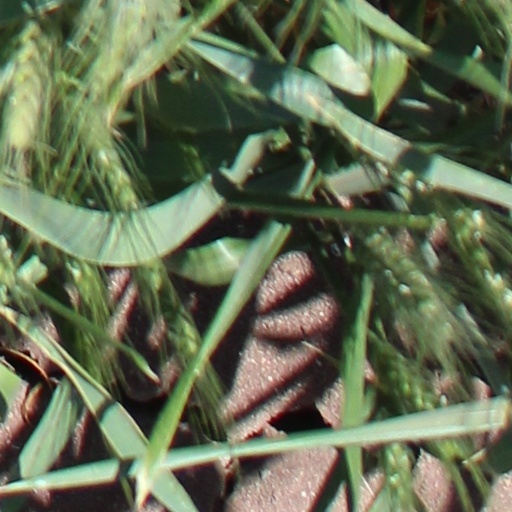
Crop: wheat